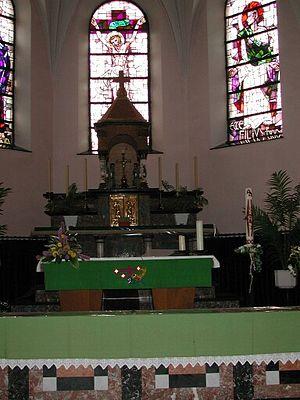
Henri Cunibert est un architecte belge. Ses principales réalisations se trouvent sur le territoire de la Communauté germanophone de Belgique et dans la région de Waimes et Malmedy. Elles furent construites dans les années 1920-1935.